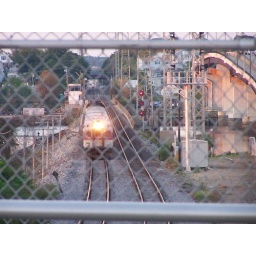
Southbound train about to pass under the bridge I'm on.